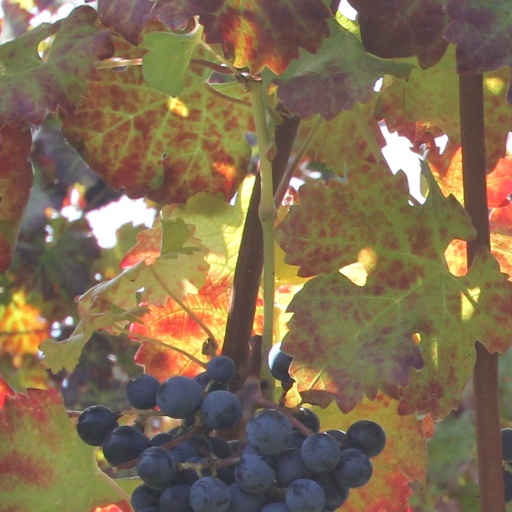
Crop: grape